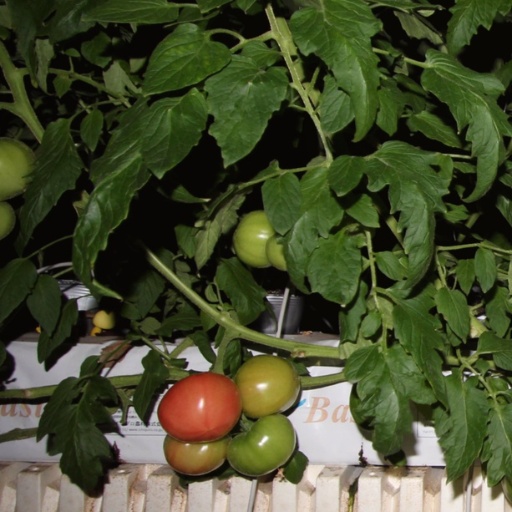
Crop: tomato